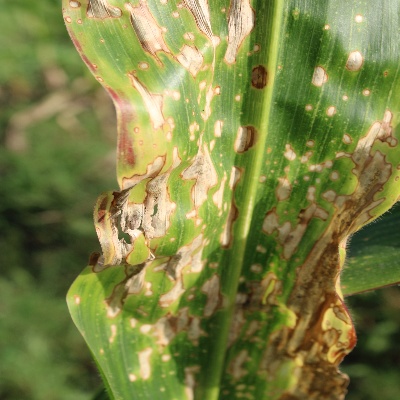
Crop: Maize
Condition: leaf blight